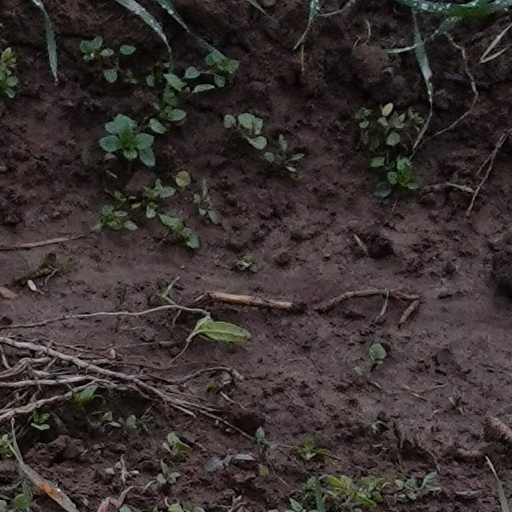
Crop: wheat